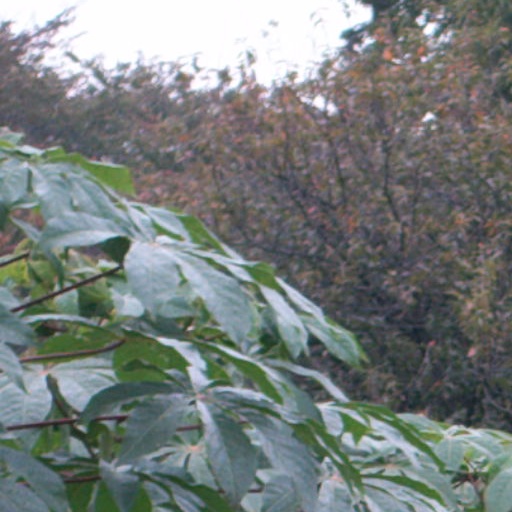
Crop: cassava